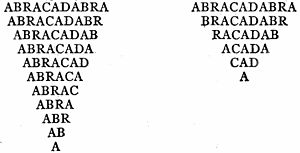
Trylleformel
Abracadabra eller abrakadabra er en trylleformel fra senantikken som stadig bruges af tryllekunstnere. Skrevet i den aftagende form som vist her, blev udtrykket tidligere benyttet for at feberen skunne forsvinde.
Trylleformler eller hekseformularer, på norsk og svensk kaldt trollformler, er magiske ord, rituelle anvisninger eller episke beretninger der bruges til enten at kaste trolddom på, eller værne mod sygdomsdæmoner og onde kræfter i tilværelsen. I sortebøger optræder sådanne formler som magiske opskrifter. Trylleformlerne er delvis baseret på en afskriftstradition, delvis også på mundtlig tradering.